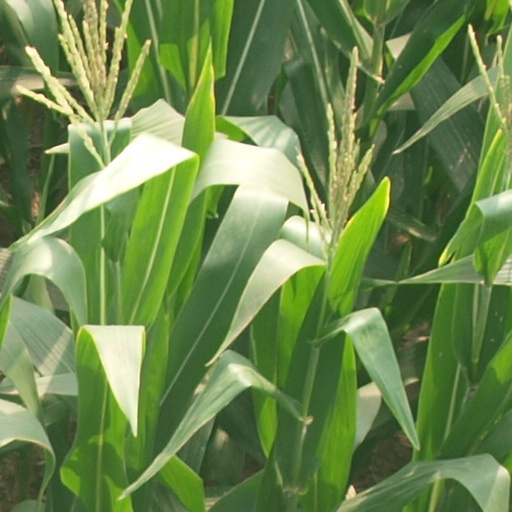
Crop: maize; corn